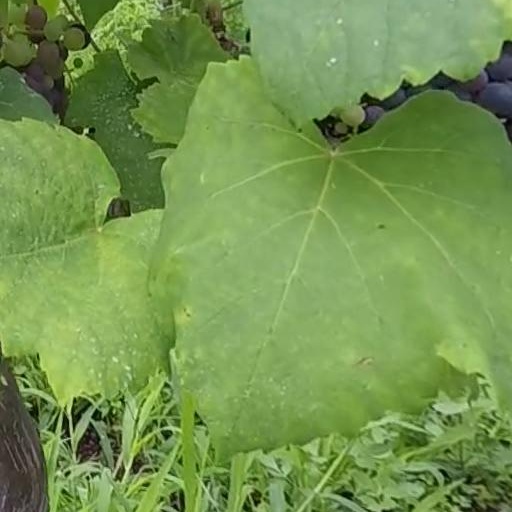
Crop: grape